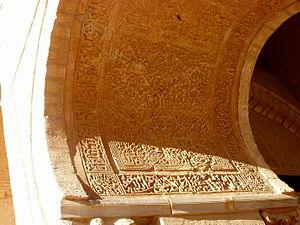
L'intrados est soit la face inférieure d'une voûte ou d'un arc, soit la face inférieure d'un claveau.